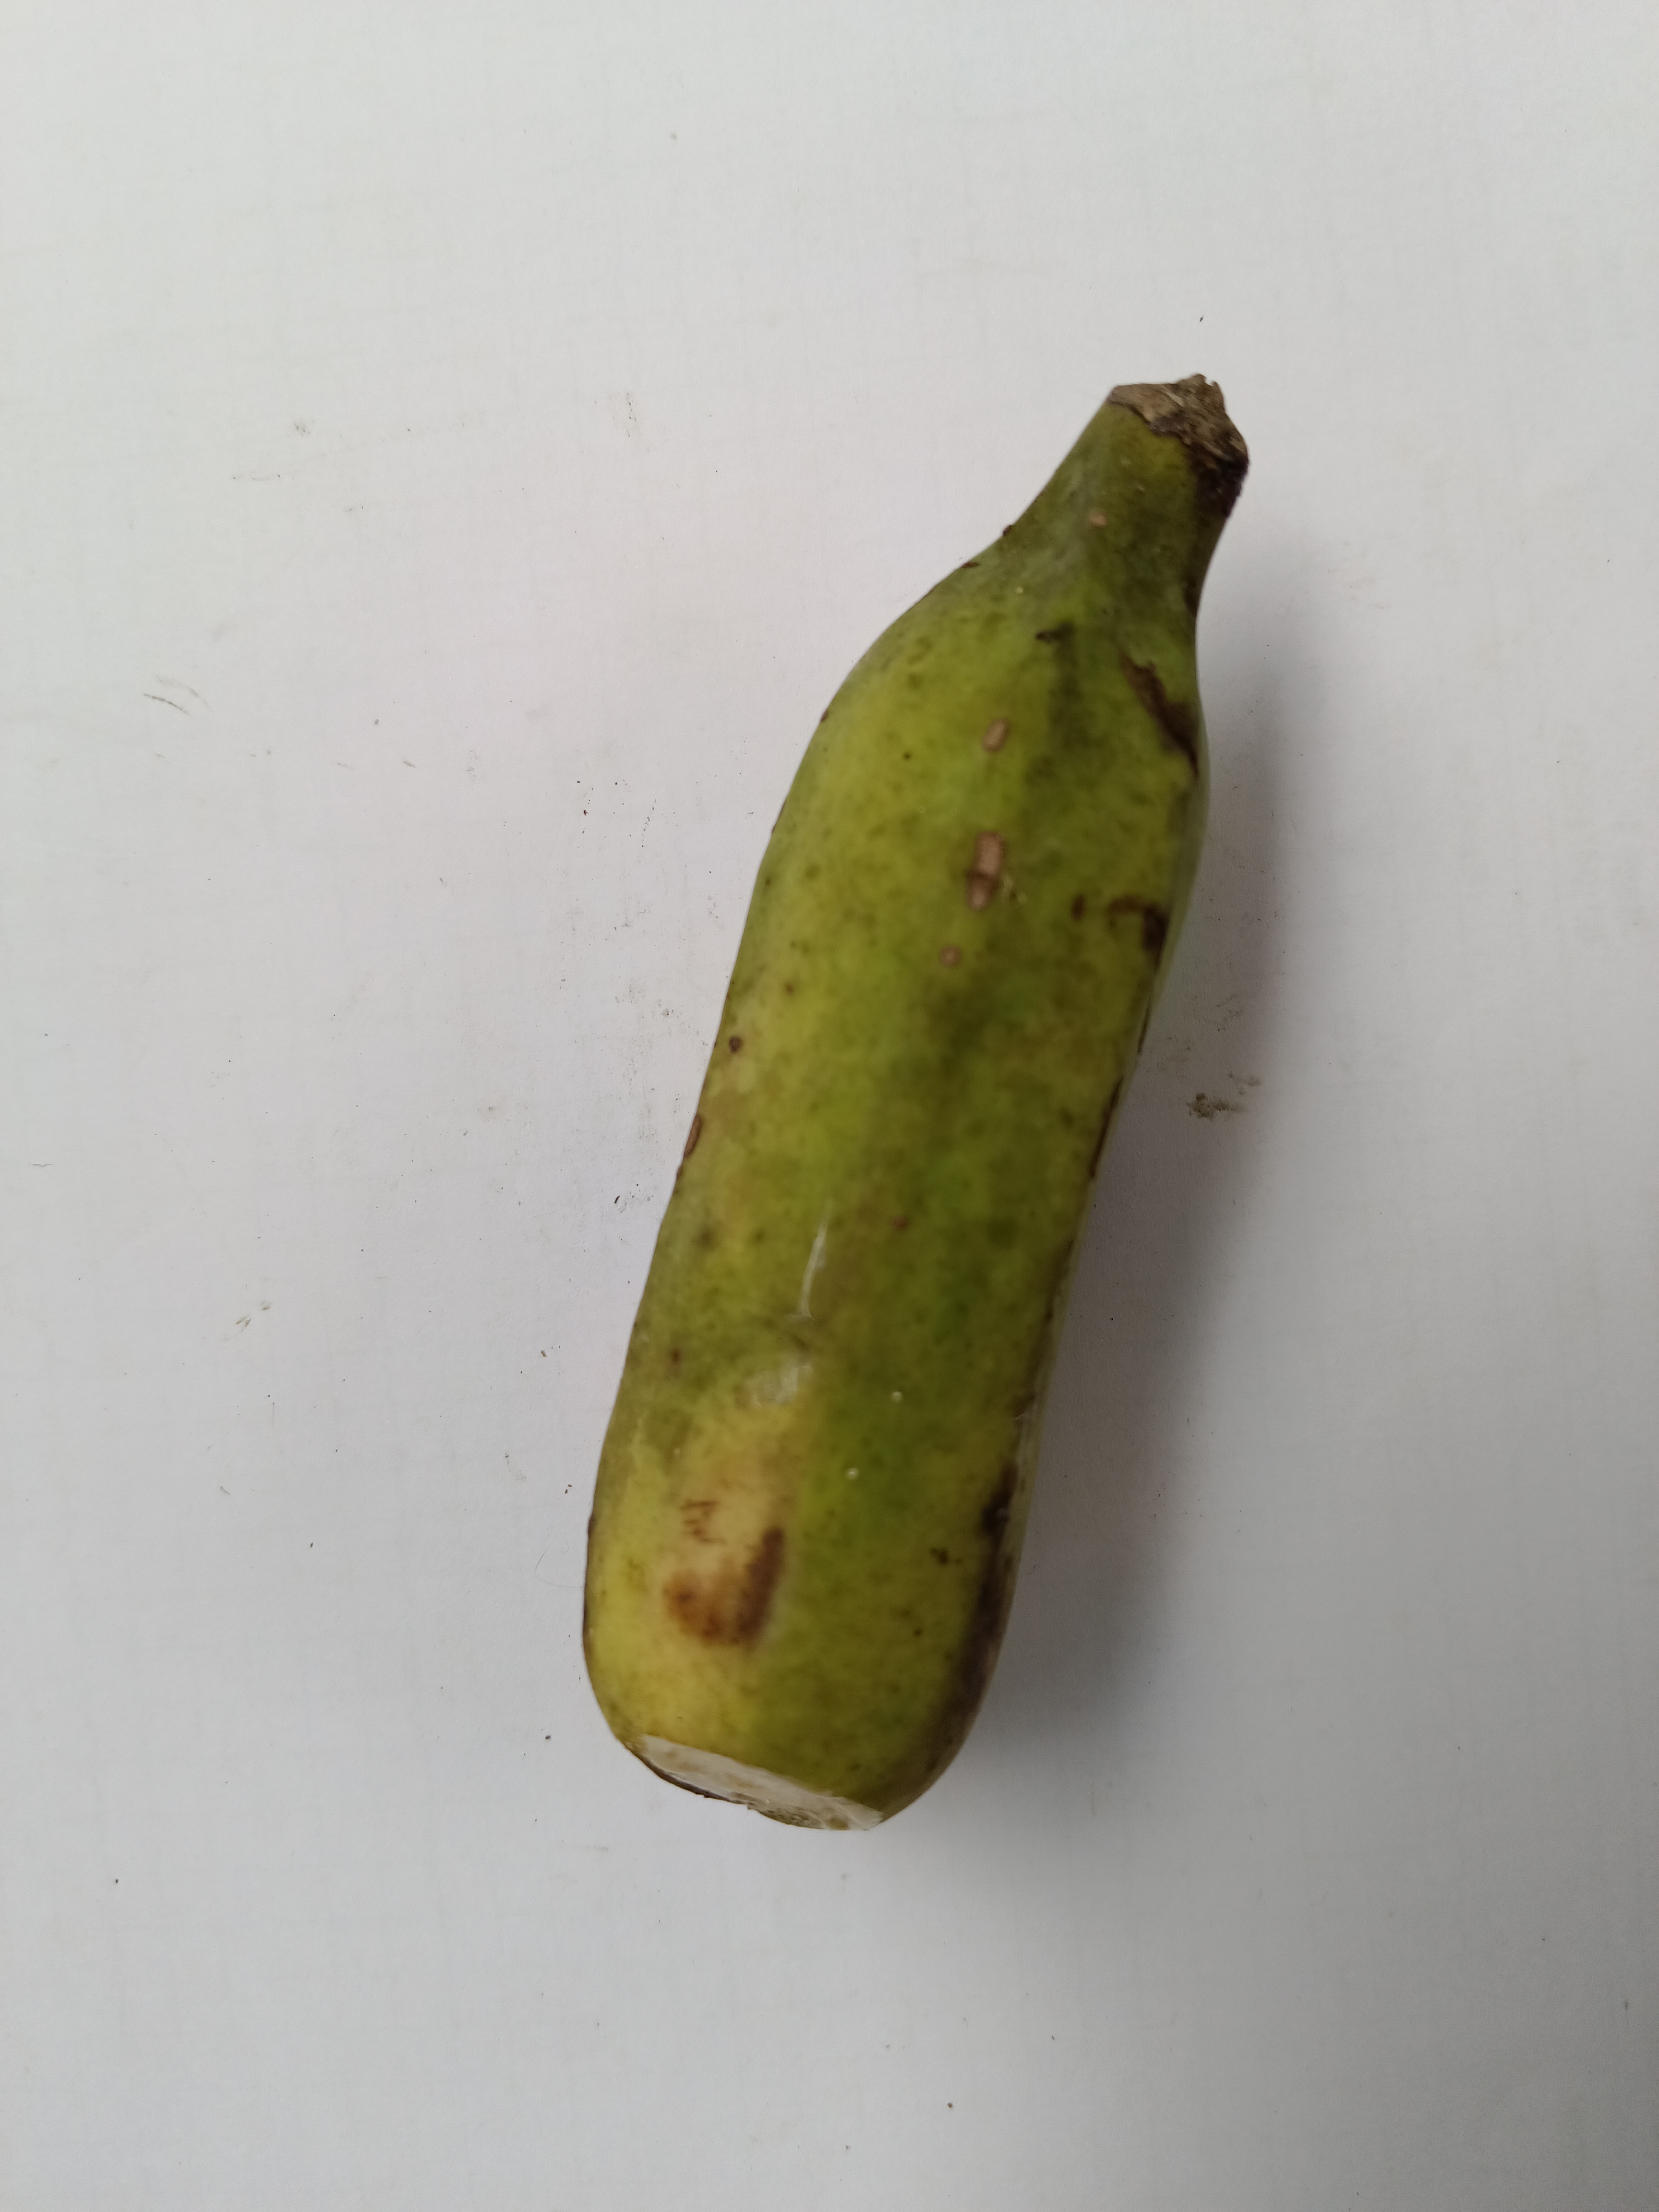
Banana variety: Deshi